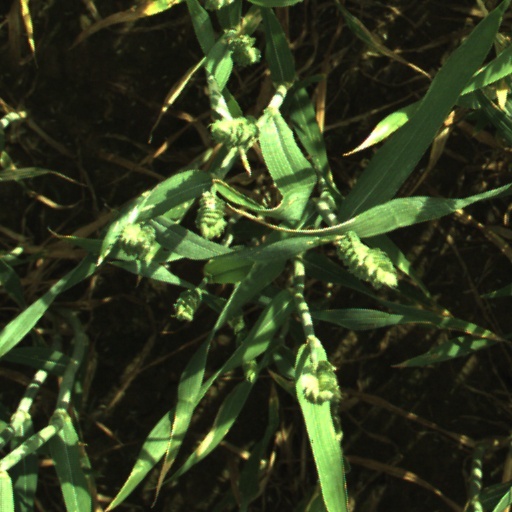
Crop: wheat